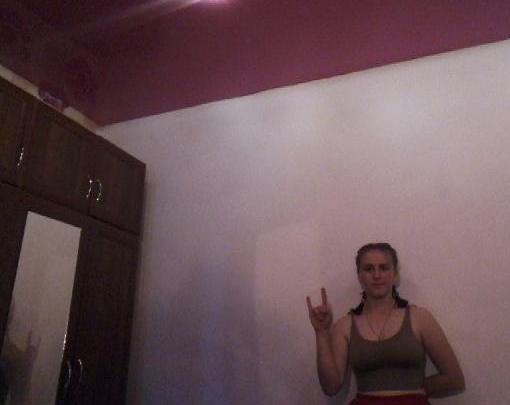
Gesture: rock